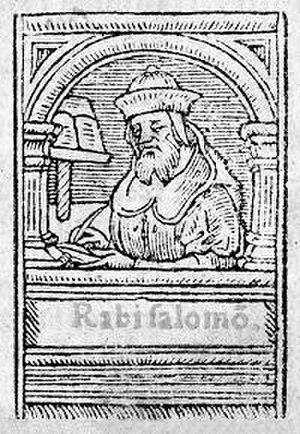
L’histoire des Juifs en France, ou sur le territoire lui correspondant actuellement, semble remonter au Iᵉʳ siècle et se poursuit jusqu’à nos jours, ce qui en fait l’une des plus anciennes présences juives d’Europe occidentale.
La synagogue Rachi est un lieu de culte juif situé 5, rue Brunneval à Troyes. Elle tient son nom du rabbin et exégète biblique Rachi, né et mort dans à Troyes. Les offices sont célébrés selon le courant orthodoxe et le rite séfarade. La synagogue est membre du Consistoire central israélite de France. Elle comporte un musée, la Maison Rachi, un centre culturel, une bibliothèque et un institut universitaire.
L'histoire du peuplement de la France commence au paléolithique inférieur avec les premières traces de pierres taillées, puis d'ossements d'Homo heidelbergensis. Les premiers hommes modernes arrivent au début du Paléolithique supérieur, remplaçant progressivement, entre environ 42 000 et 35 000 ans avant le présent, les populations néandertaliennes antérieures. Vers 5 000 av. J.-C., des populations originaires d'Anatolie, arrivées par la Méditerranée ou par la vallée du Danube, s'installent sur le territoire actuel de la France, en y apportant l'agriculture : c'est le début du Néolithique. Elles supplantent en grande partie les populations mésolithiques. À partir d'environ 2 000 av. J.-C., un nouveau remplacement de population a lieu avec l'arrivée des locuteurs de langues indo-européennes en provenance d'Europe centrale.
Troyes est une commune française, située dans le département de l'Aube en région Grand Est. La commune est divisée en cinq cantons dont elle est le chef-lieu.